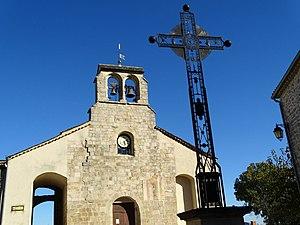
Église de la Nativité-de-Marie de Courry